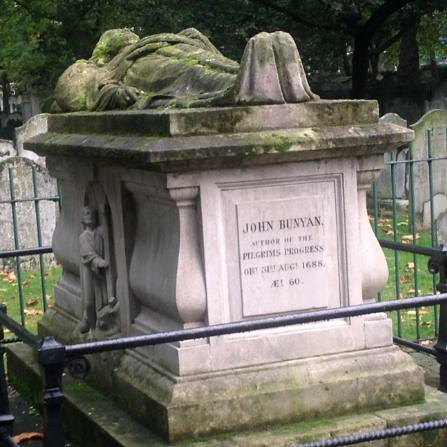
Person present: No